Shikijiki Station

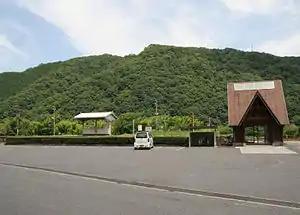
Shikijiki Station in July 2008

was a railway station in Akitakata, Hiroshima Prefecture, Japan, operated by West Japan Railway Company (JR West).